Helen Howard Hatton

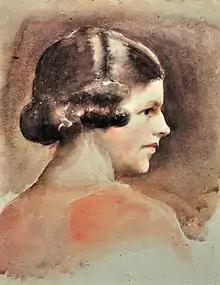
Portrait of Hatton by her husband William Henry Margetson

Hatton was born on 16 January 1859 in Bristol, England the daughter of novelist Joseph Hatton and Louisa née Johnson. In the Bath Chronicle and Weekly Gazette of October 1878 it was noted "a clever young girl of sixteen, daughter of the novelist, Joseph Hatton has already made a hit at the age of sixteen. Her first picture is accepted, and hung at the Chicago Exhibition in the United States."